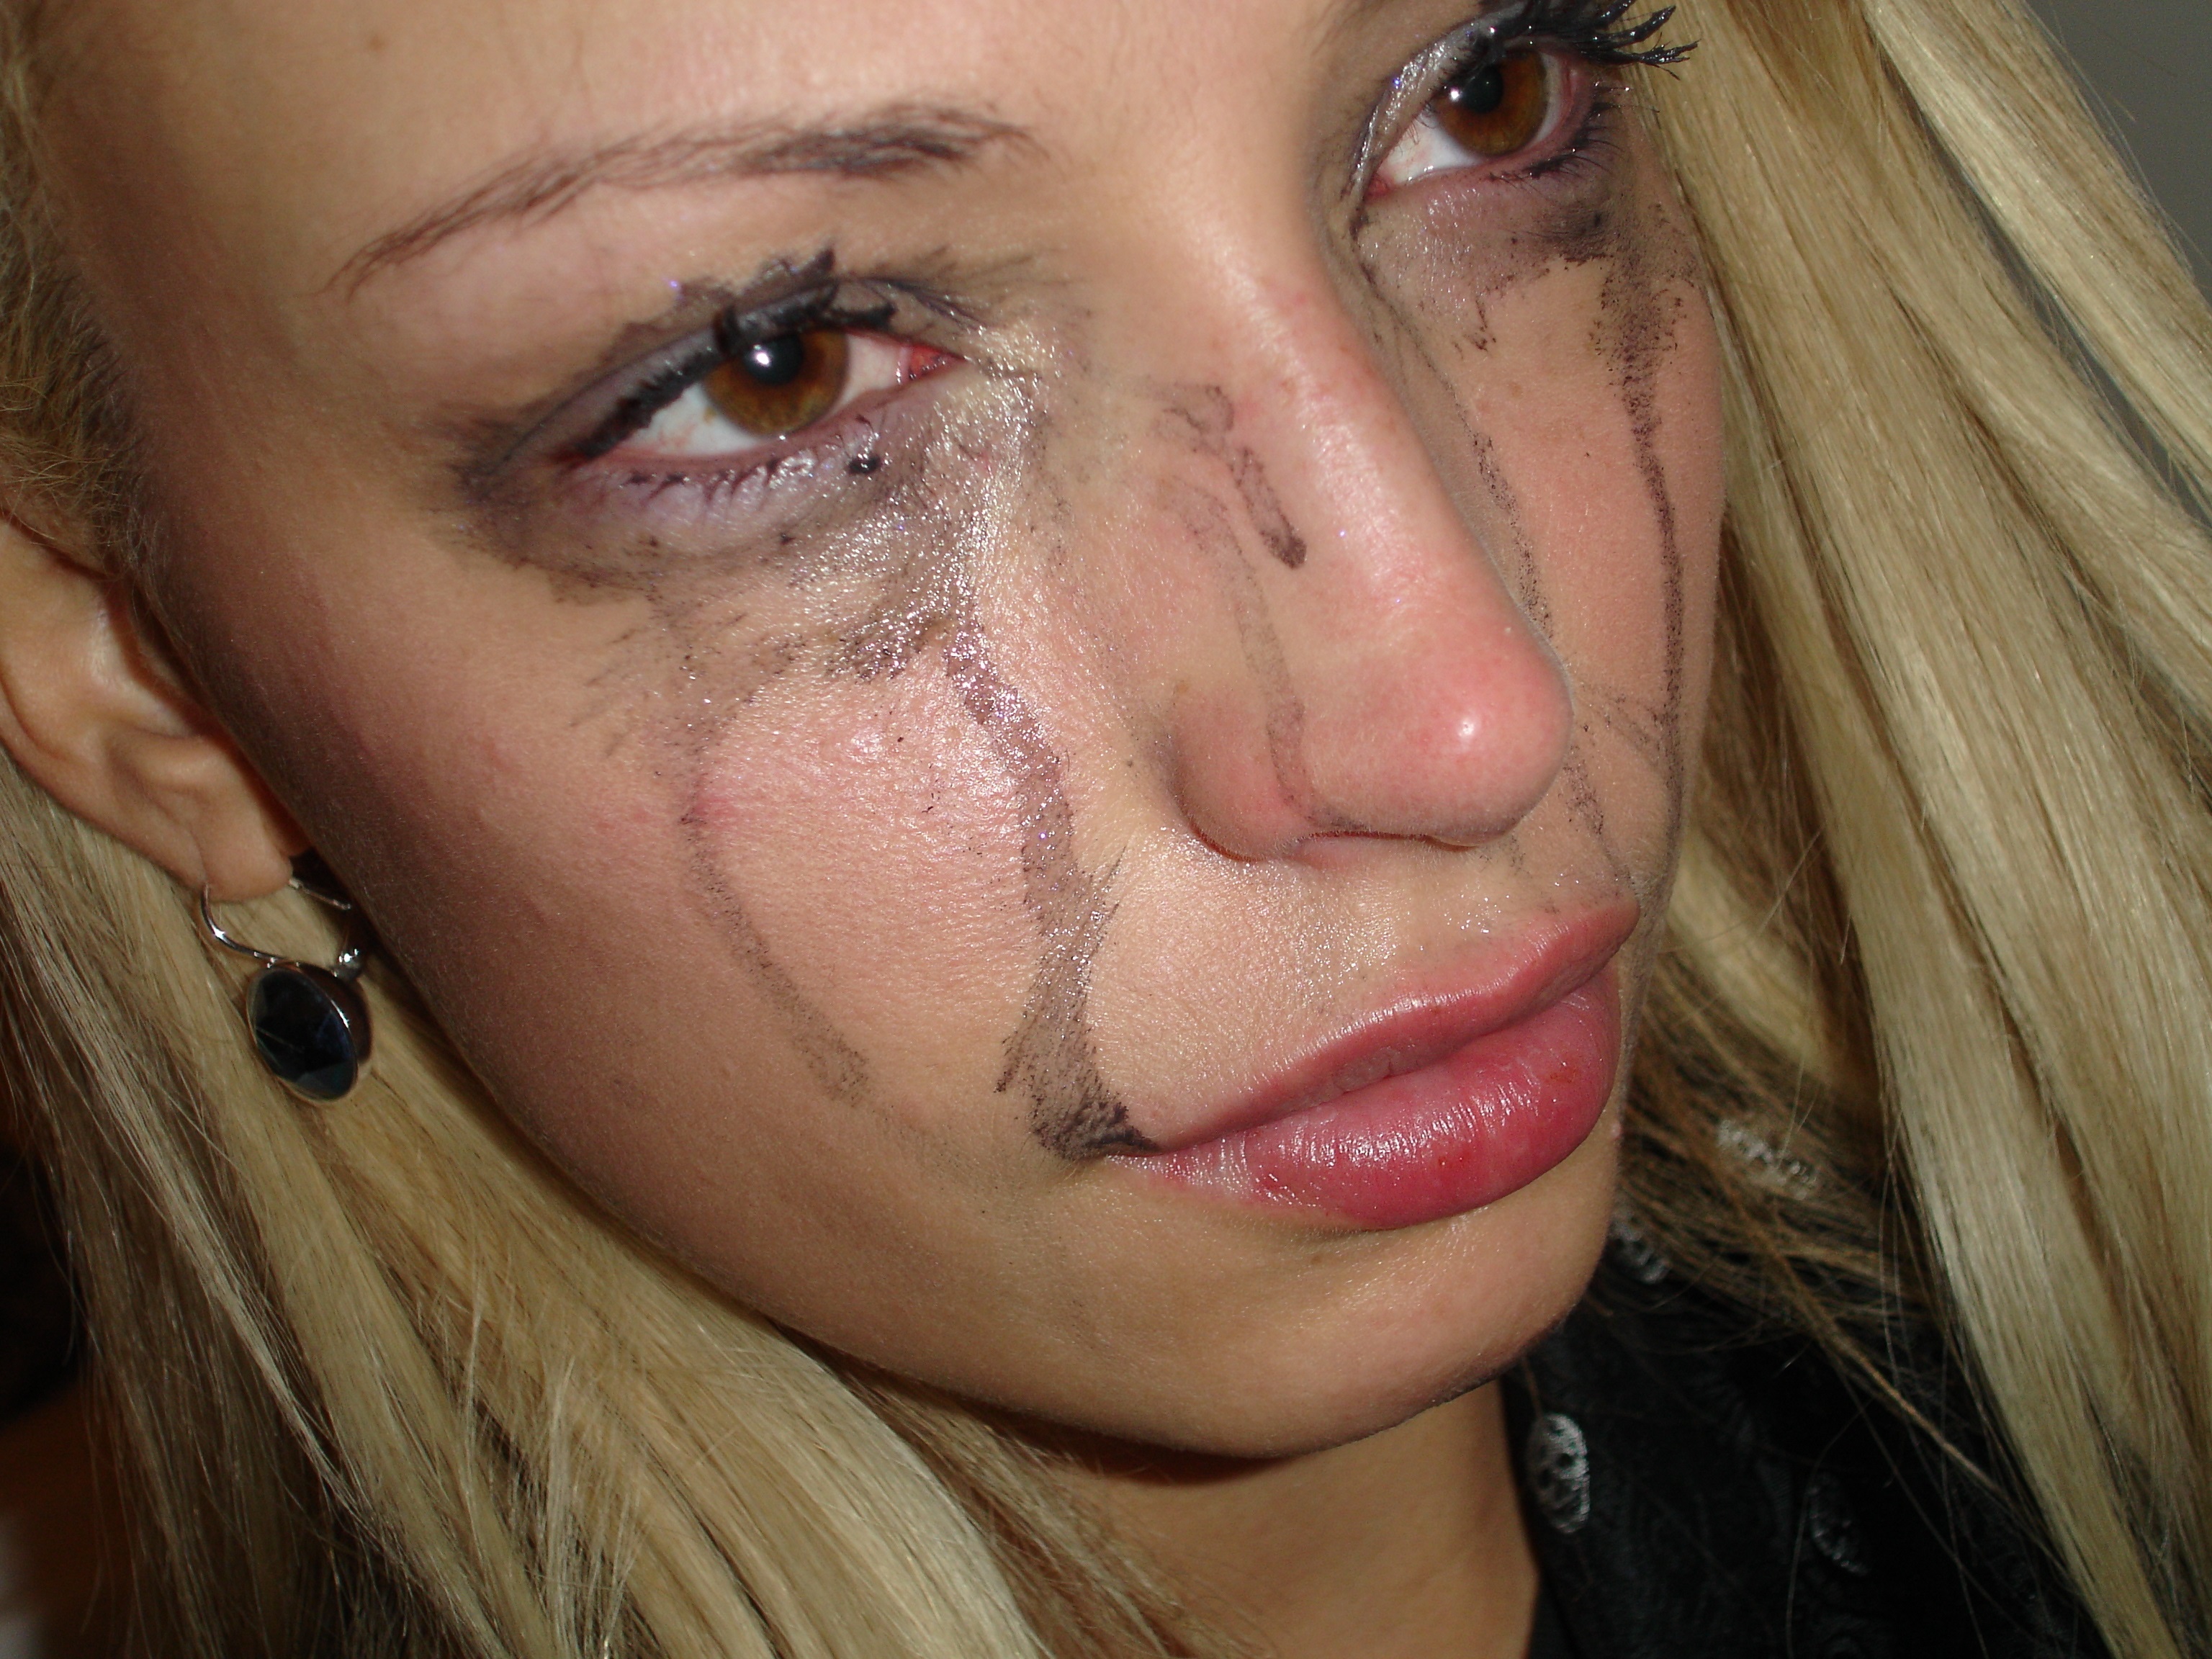
hand, girl, woman, hair, model, lady, facial expression, lip, hairstyle, smile, eyebrow, mouth, long hair, freckle, close up, human body, face, nose, cheek, eye, head, skin, beauty, blond, organ, forehead, brown hair